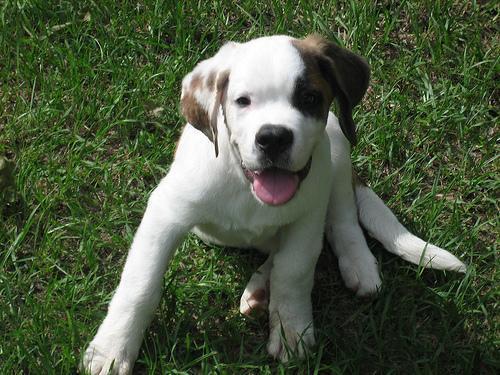
saint bernard